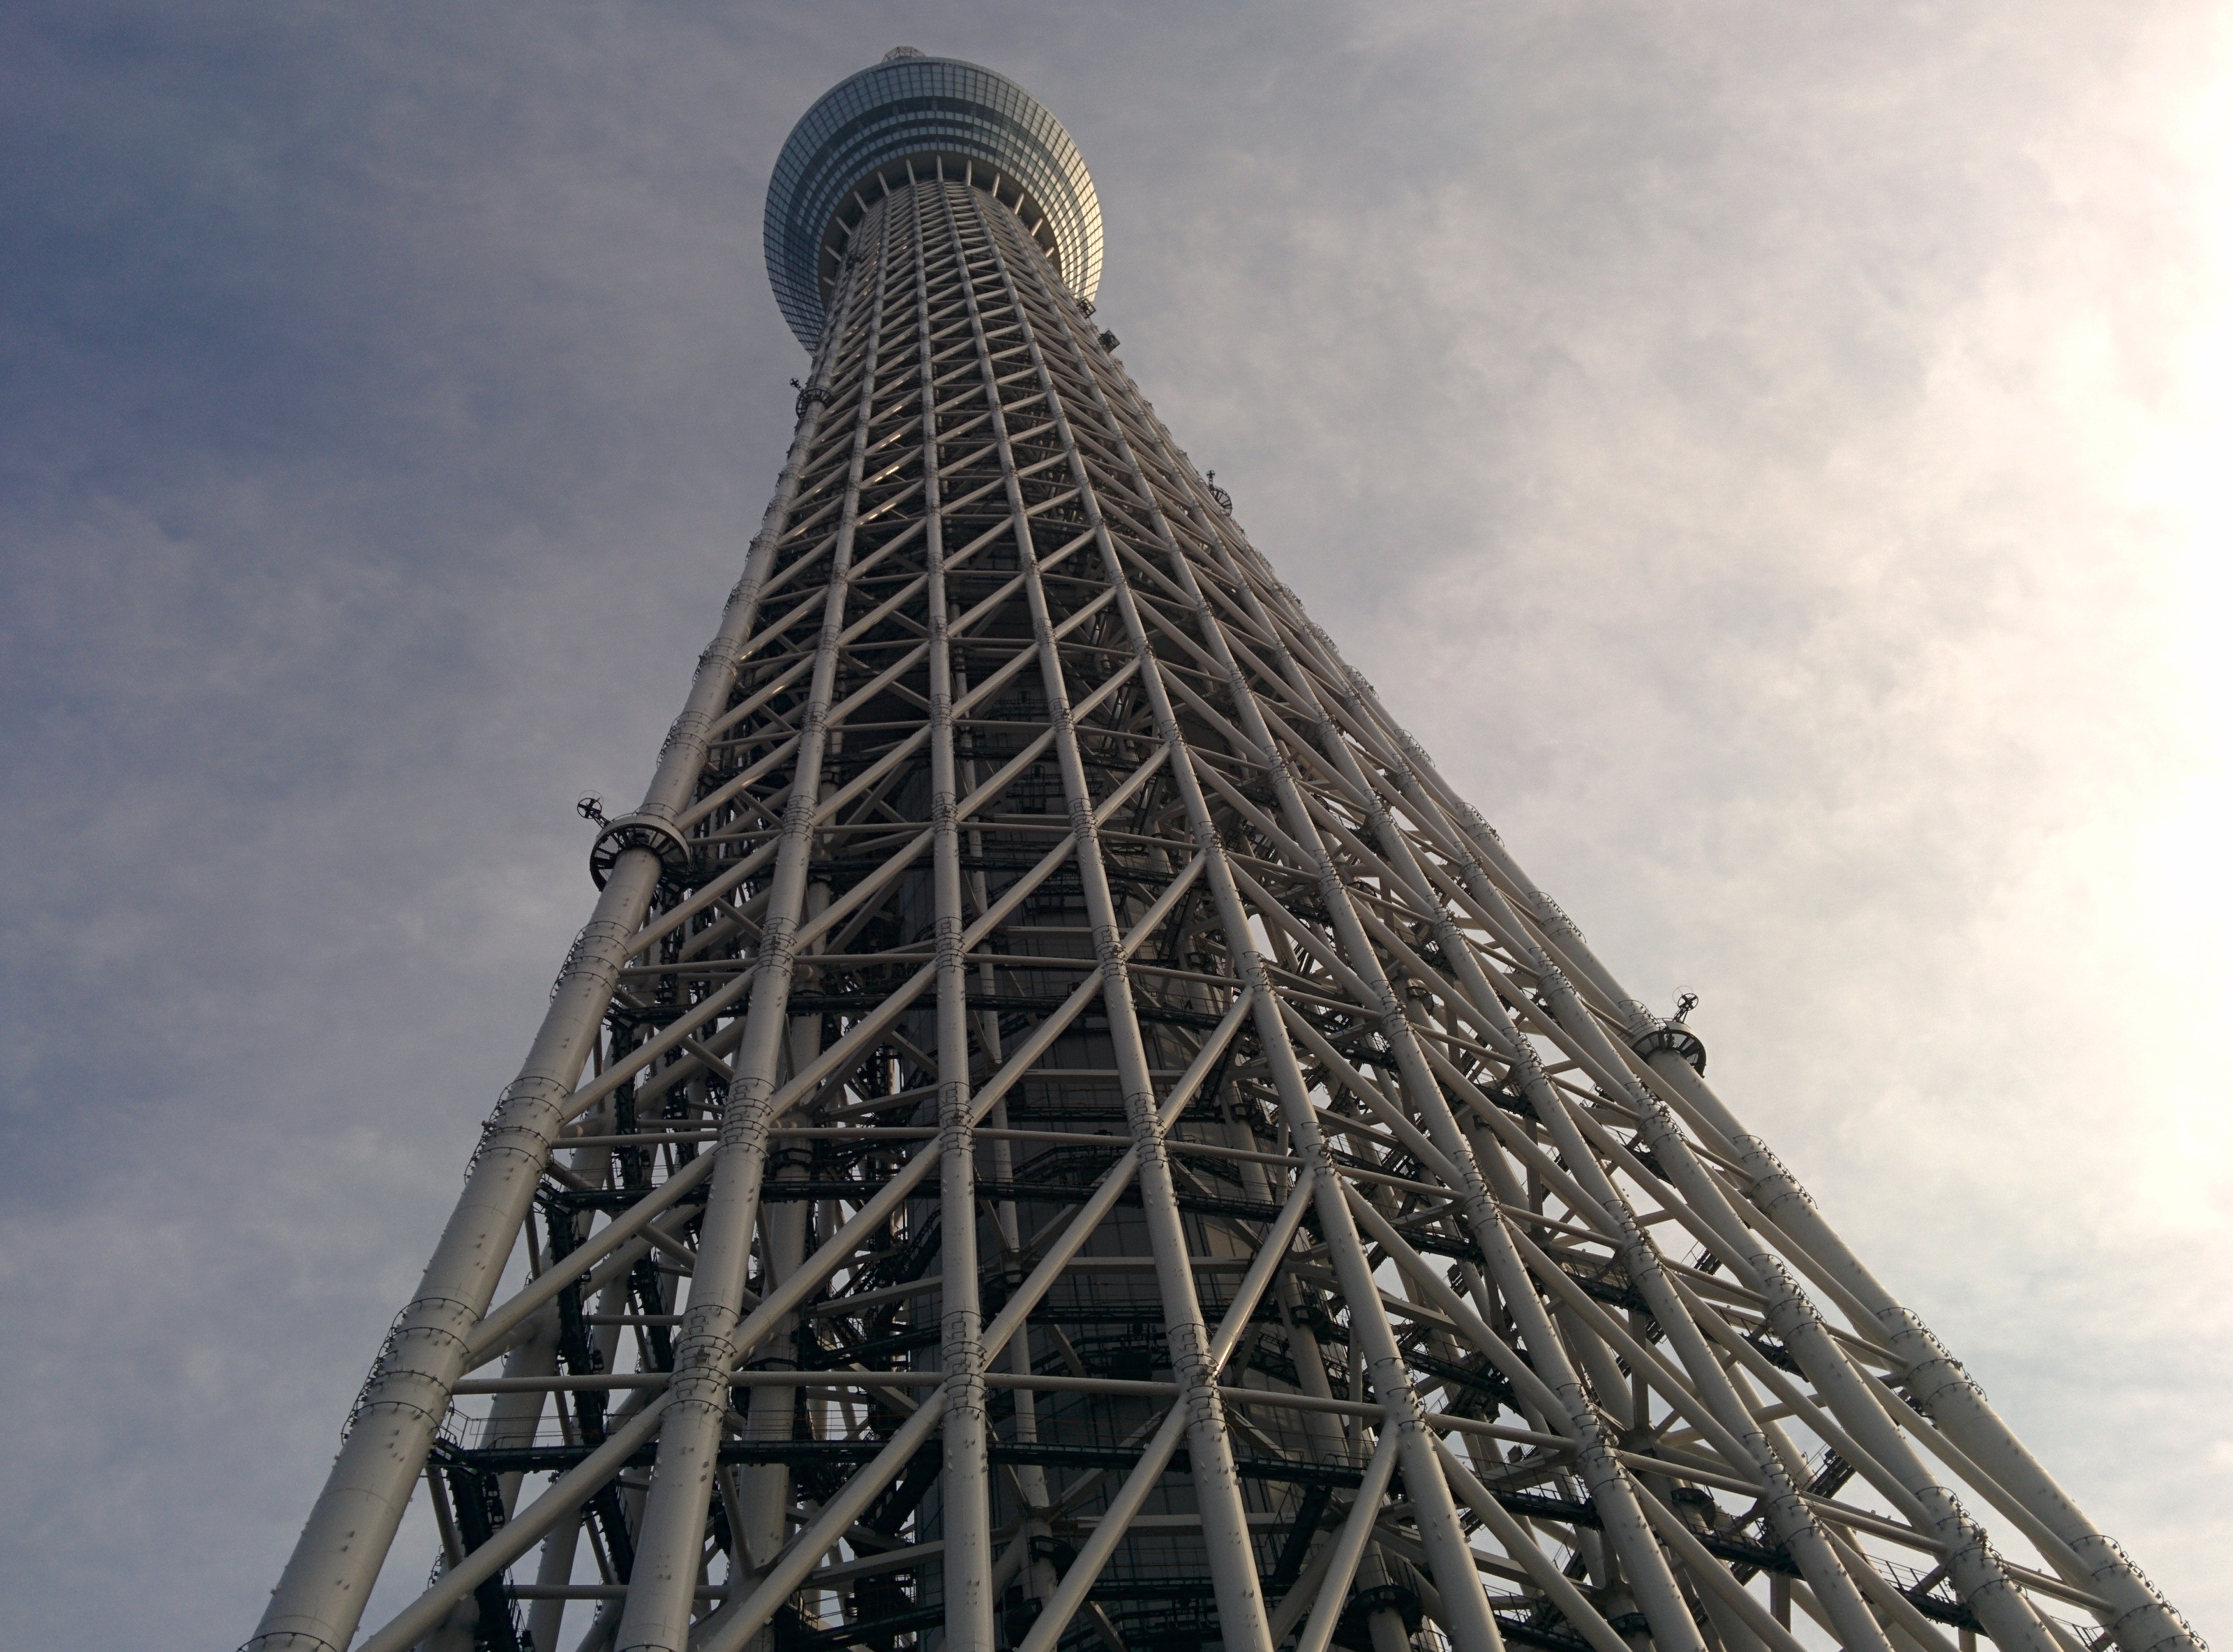
sky, building, skyscraper, tower, landmark, tourism, modern, tower block, tokyo, spire